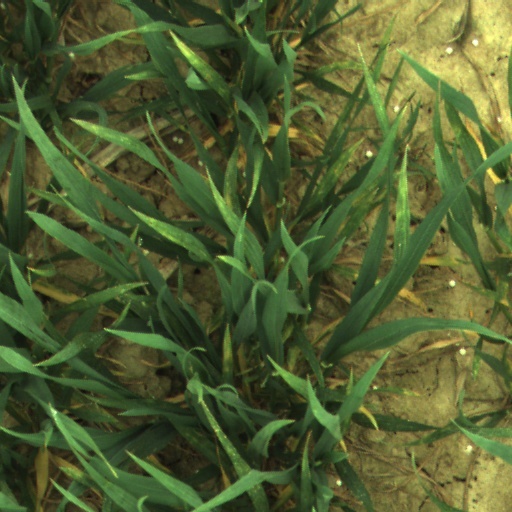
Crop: wheat